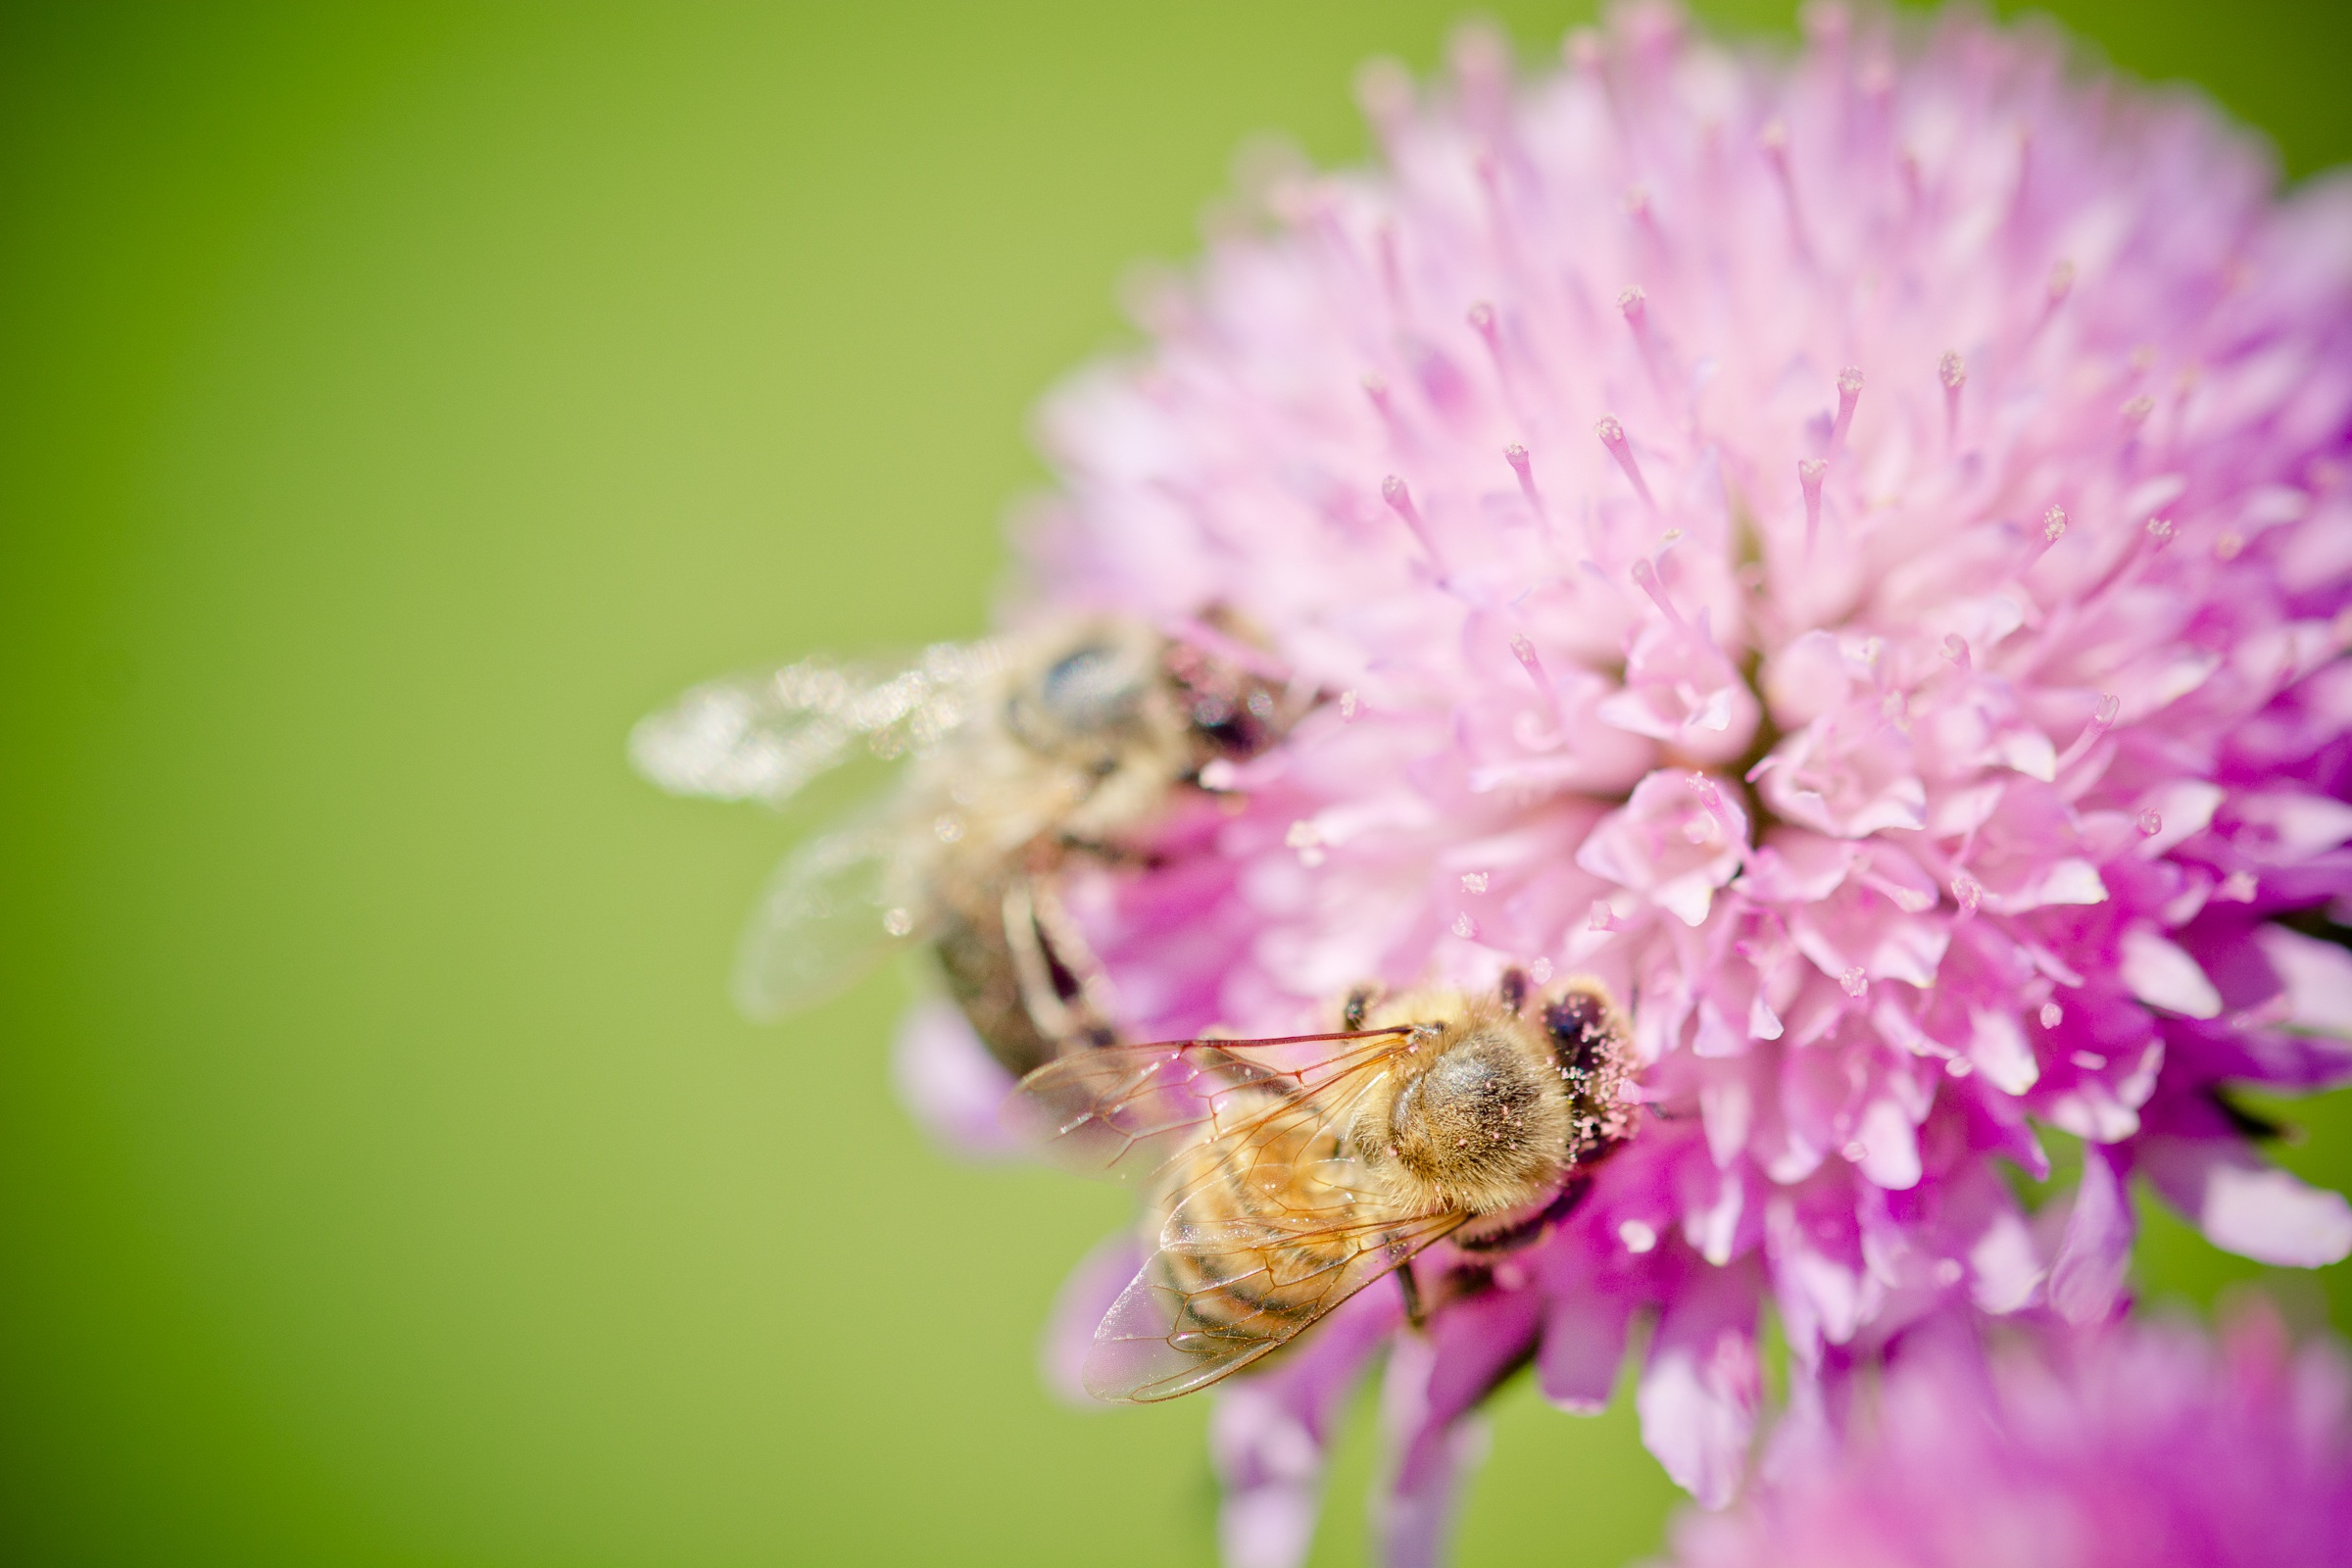
nature, blossom, plant, photography, meadow, flower, petal, bloom, animal, summer, pollen, pollination, insect, macro, pink, close, flora, fauna, invertebrate, close up, bee, bumblebee, nectar, macro photography, flowering plant, honey bee, bee pollen, land plant, membrane winged insect